Pyotr Pimashkov

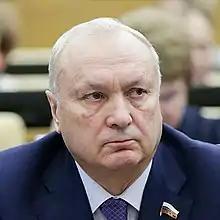

Pyotr Ivanovich Pimashkov (2 July 1948 – 12 August 2021) was a Russian politician. He served as a Deputy of the State Duma for its 6th and 7th convocations, between 2011 and 2021.